Russell Metty

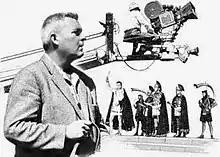
Promotional image

Russell Metty, A.S.C. (September 20, 1906 – April 28, 1978) was an American cinematographer who won the Academy Award for Best Cinematography, Color, for the 1960 film "Spartacus".